Watseka Union Depot

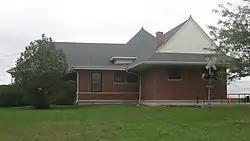

The Watseka Union Depot is a historic railway station located on South Second Street in Watseka, Illinois. The depot was built in 1906 to accommodate traffic on the Chicago and Eastern Illinois Railroad through the city; it also served the Toledo, Peoria and Western Railway's line. Railway service through Watseka began in 1858, when the Peoria and Oquawka Railroad (a predecessor of the TP&W) opened a line through the city; the Chicago, Danville and Vincennes Railroad, which became part of the C&EI, began passenger service to Watseka in 1871 and soon accounted for the bulk of the city's rail traffic. The TP&W provided a plan for the new depot in 1904, which was similar to other stations along its line. The Watseka Women's Club provided planning input on the city's behalf; their influence resulted in the addition of a women's waiting room and a more monumental station with a depot park, both uncommon elements in a station serving a city of Watseka's size. By 1916, the new station served six trains which started or ended service in Watseka and twelve through routes; the line through Watseka remained profitable through the 1940s, and the city retained C&EI service until 1971.